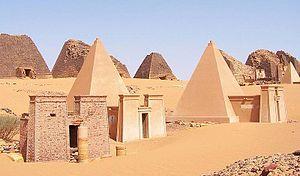
Anubis est un dieu funéraire de l'Égypte antique, maître des nécropoles et protecteur des embaumeurs, représenté comme un grand canidé noir couché sur le ventre, sans doute un chacal ou un chien sauvage, ou comme un homme à tête de canidé. La signification du mot Anubis, inpou en égyptien ancien, Anoub en copte, Ἄνουβις / Anoubis en grec ancien, demeure obscure : de nombreuses explications ont été avancées, mais il peut s'agir simplement d'une onomatopée traduisant le hurlement du chacal. La forme canine du dieu a peut-être été inspirée aux Anciens Égyptiens par le comportement des canidés, souvent charognards opportunistes errant la nuit dans les nécropoles à la recherche de cadavres.